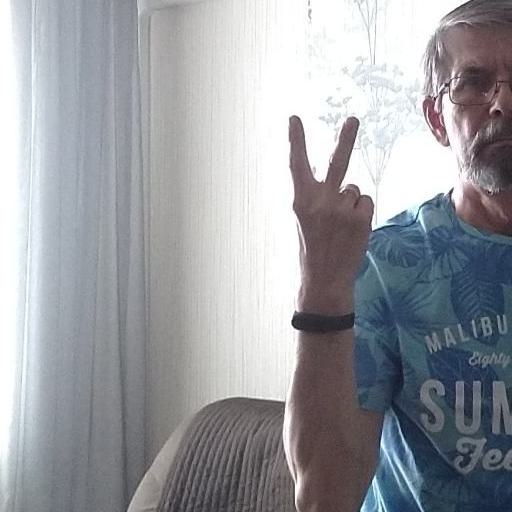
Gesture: peace_inverted